Michael Bacon (composer)

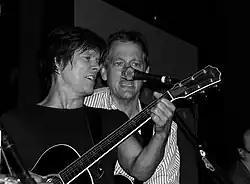
The Bacon Brothers, Michael (right) and Kevin Bacon, NYC

Bacon is an accomplished guitarist, keyboardist and cellist. In the late 1990s and into the 2000s, Bacon performed with his Golden Globe and Screen Actors Guild Award-winning brother, Kevin, in a duo ensemble, called The Bacon Brothers, which he formed. With three albums to their credit by 2001, Bacon's tour schedule included eight concerts for the summer of that year, at venues from New York City, down the East Coast, and into the Midwest to Peru, Illinois and Missouri. The duo have written and performed songs together for several decades, including several commercial numbers. The Bacon Brothers were featured on the July–August 2006 cover of Making Music Magazine.